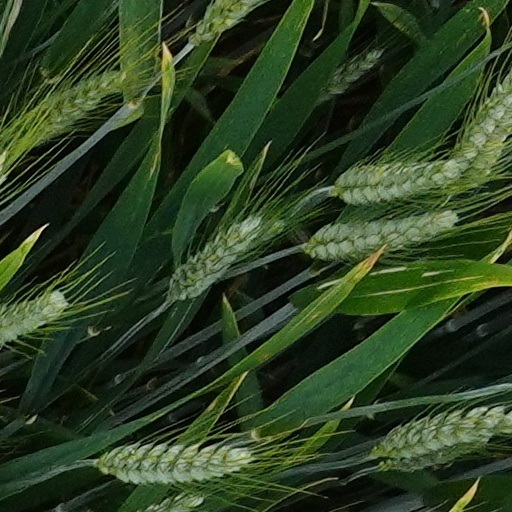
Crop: wheat